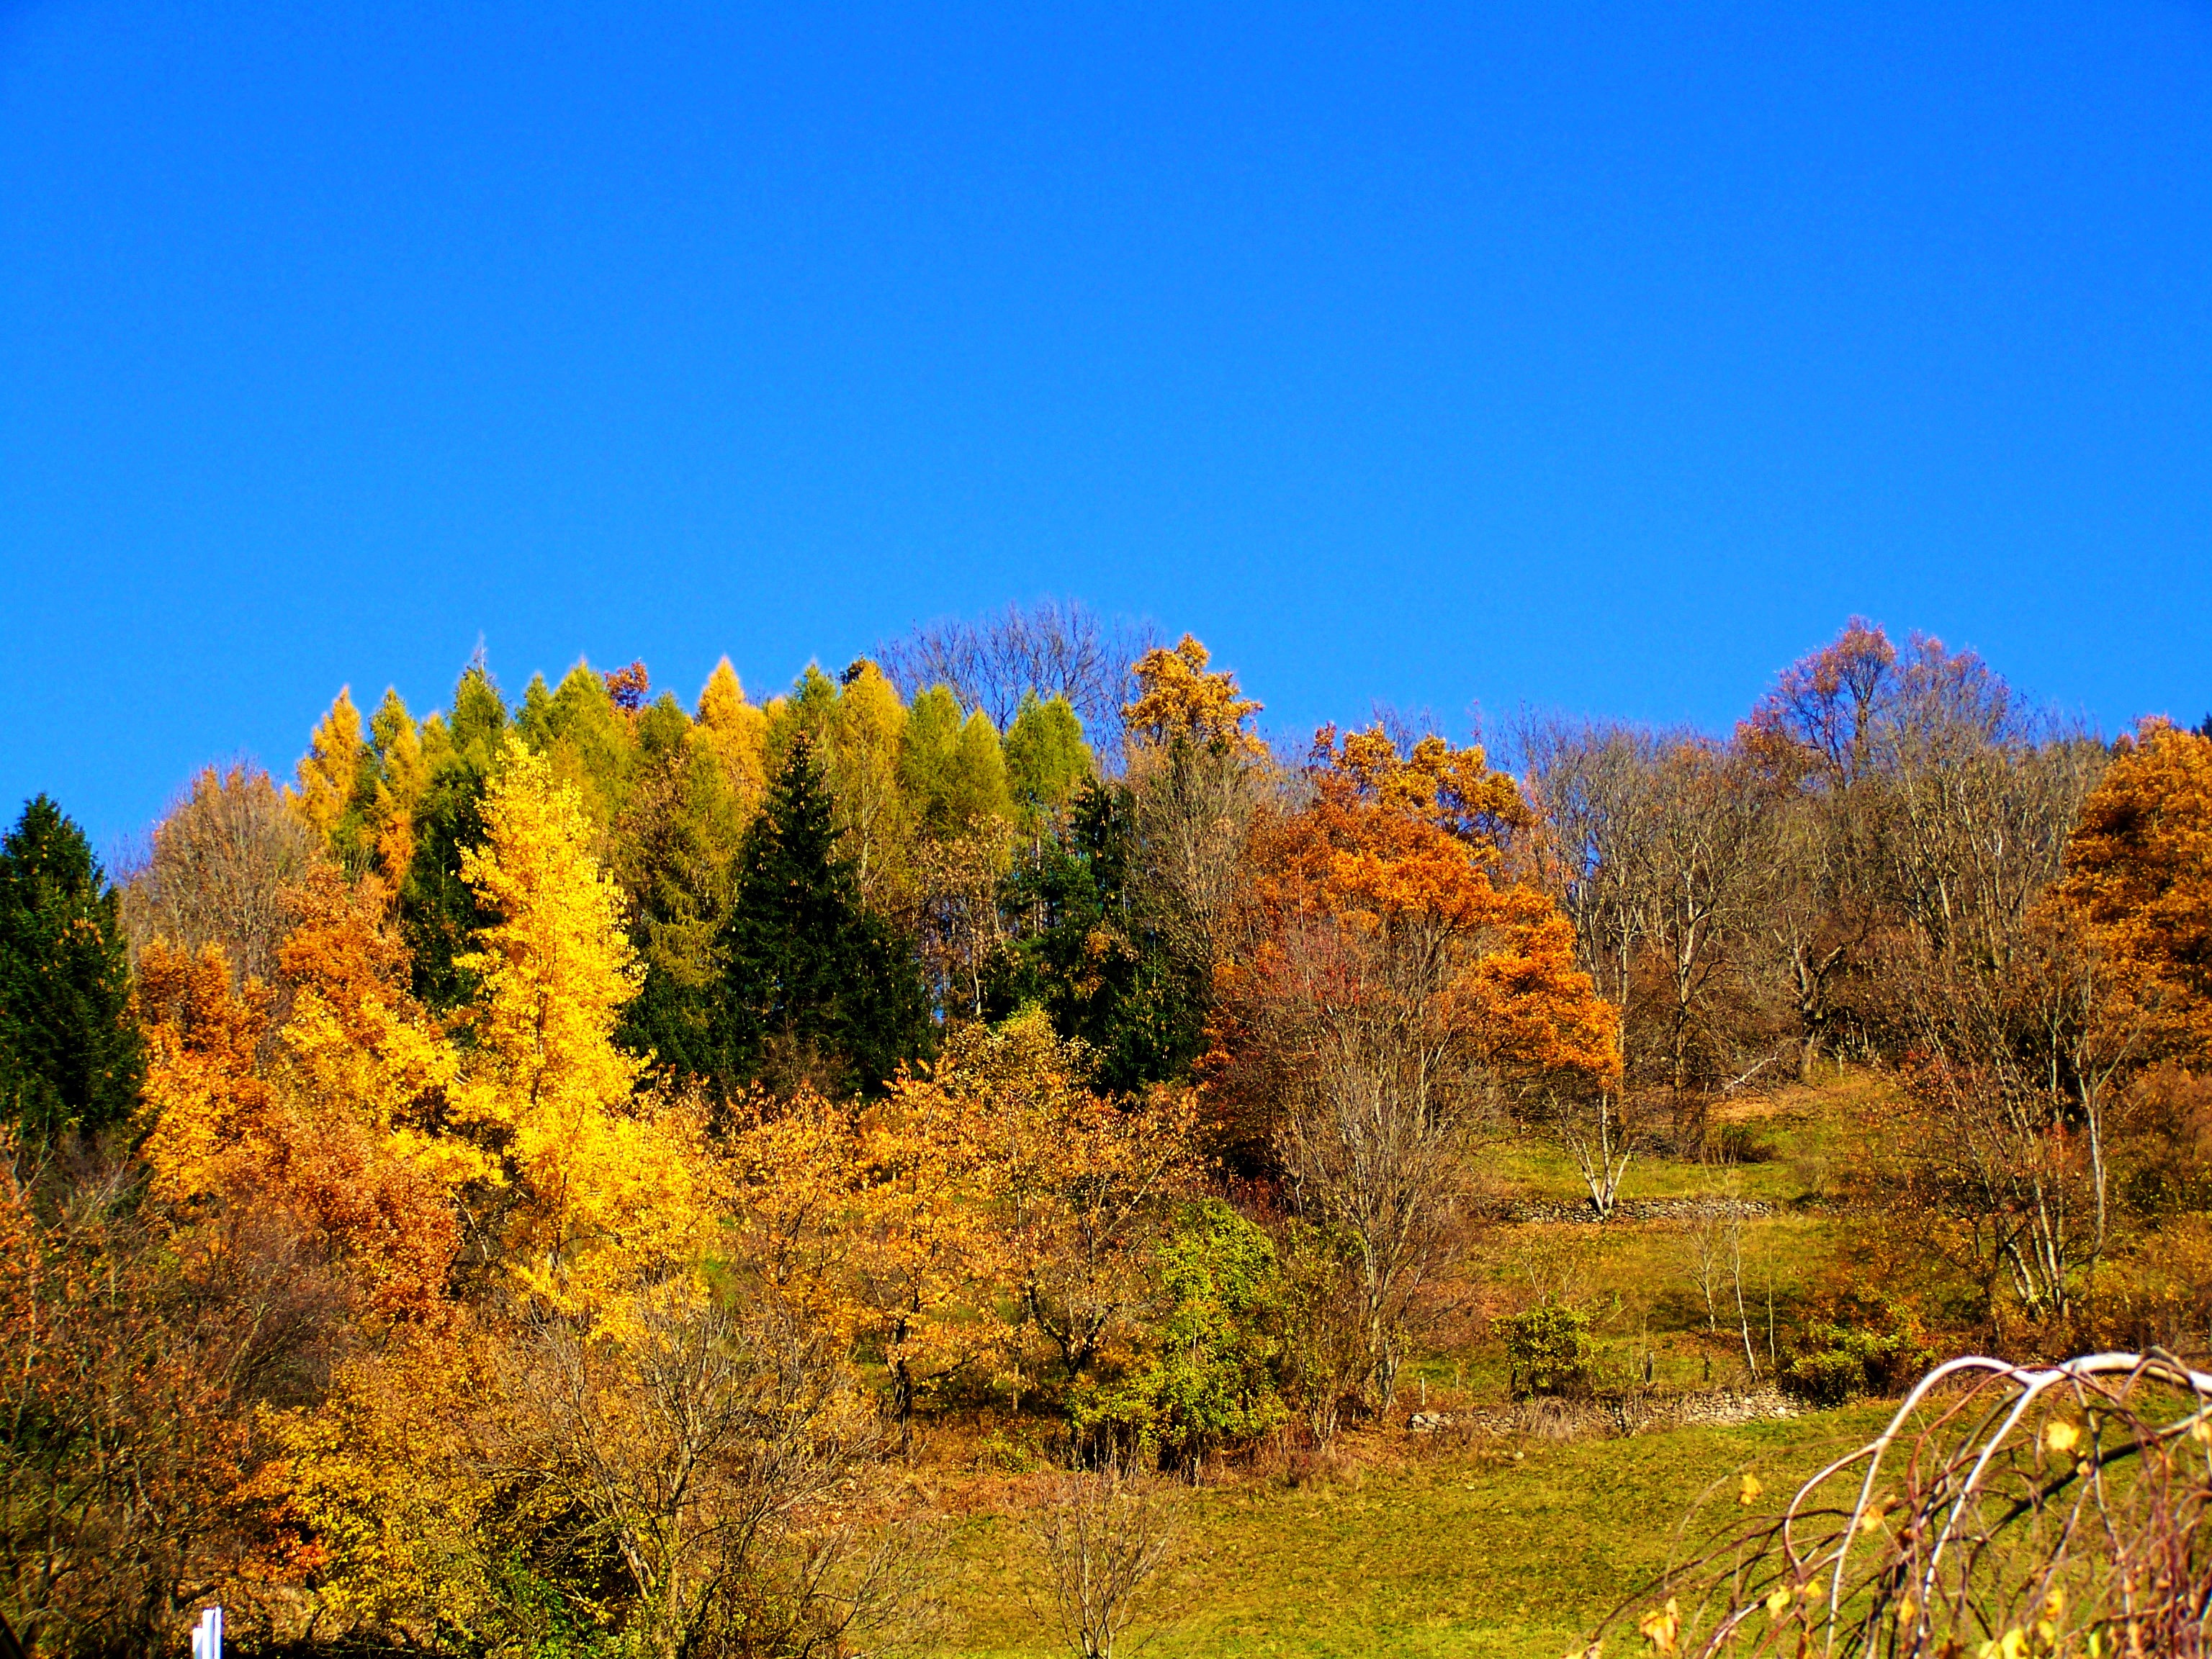
landscape, tree, nature, forest, wilderness, mountain, plant, meadow, prairie, leaf, autumn, season, ridge, blue sky, plateau, woodland, habitat, larch, ecosystem, biome, natural environment, woody plant, mountainous landforms, temperate broadleaf and mixed forest, temperate coniferous forest, colorful autumn landscape